Viva Piñata: Trouble in Paradise

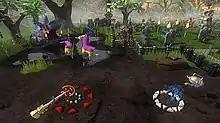
Two players, indicated by the shovel and watering can, gardening in cooperation

Apart from a few new features, "Trouble in Paradise" is nearly identical to its predecessor, the 2006 "Viva Piñata", in gameplay: The player acts as a gardener whose land is visited by piñata creatures. The creatures are stylized like piñatas but have the qualities of animals. Creature types include horses, raccoons, foxes, frogs, and bees, as well as new species like ladybugs, crabs, geckos, gorillas, penguins, and vultures. The player plants seeds, tends to plants, and digs ponds within the garden's boundaries. New types of piñata creatures visit and eventually come to reside in the garden when certain prerequisites are met. For instance, a piñata might be attracted to a garden with a specific plant, type of piñata, or amount of soil. The player uses an in-game encyclopedia to learn each piñata type's preferences, which grow in complexity: advanced creatures require more transformative changes to the garden or many other piñatas to eat. When multiple piñatas are satisfied, the player can "romance" two to make a baby piñata. The player continues to cultivate the garden and the piñata creatures to grow in experience level and unlock upgrades in garden size and gardening tools. An in-game store sells seeds, items, and upgrades. Both games are rendered in the same engine and their supporting casts are the same. The first game's online piñata gifting feature returns in "Trouble in Paradise".